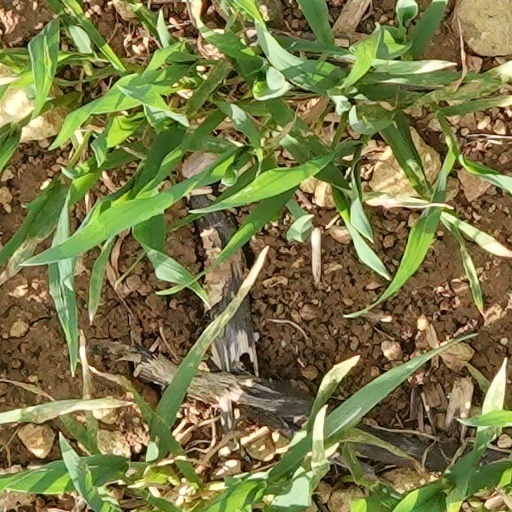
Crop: wheat